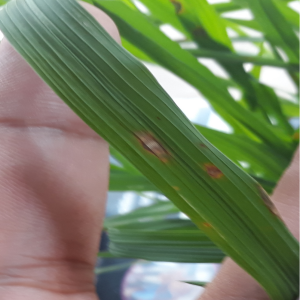
Disease: Blast